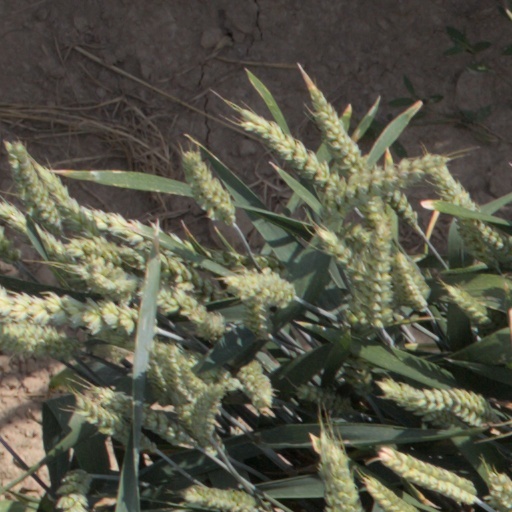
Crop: wheat